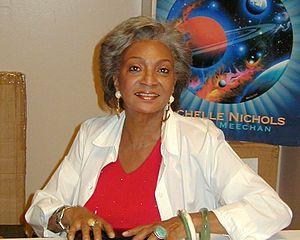
Star Trek, ou Patrouille du cosmos au Québec et sur TMC au début des années 1970, est une série télévisée de science-fiction américaine en 79 épisodes de 50 minutes, créée par Gene Roddenberry et diffusée entre le 8 septembre 1966 et le 3 juin 1969 sur le réseau NBC. Depuis Star Trek : La Nouvelle Génération, elle a été rebaptisée Star Trek: The Original Series.